The Acolyte (fanzine)

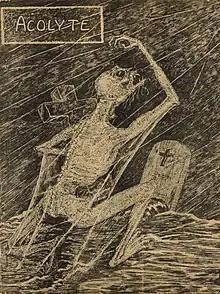
Cover of "The Acolyte" 13, 1946, drawn by W. Robert Gibson

The Acolyte was a science fiction fanzine edited by Francis Towner Laney from 1942 to 1946 (a total of 14 issues), dedicated to articles about fantasy fiction, with particular emphasis on H. P. Lovecraft and his circle. (Laney's essay, "The Cthulhu Mythology: A Glossary", initially published in the Winter 1942 issue, was expanded at the request of August Derleth and became part of the 1943 Arkham House Lovecraft anthology "Beyond the Wall of Sleep".) Later issues were co-edited and published by Samuel D. Russell.